Kettle's Yard

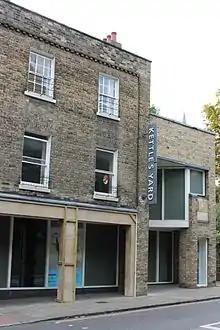
The gallery facade on Castle Street as it looked before the 2018 redevelopment

Kettle's Yard House and Gallery lies on the west side of Castle Street, between Northampton Street and St Peter's Church.